Kurt Chew-Een Lee

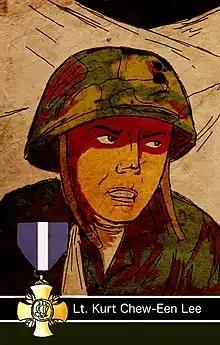
Portrait of Lee for AAPI Heritage Month 2015

Lee retired from military service at the rank of major in 1968 and worked a civilian job with New York Life Insurance Company for seven years. During this period, Lee's mother died in Sacramento, and Lee's brother Chew-Mon Lee committed suicide in 1972 at the rank of colonel, while serving as army attaché for the United States Embassy in Taipei, Taiwan. His brother Chew-Fan Lee advanced in his career as hospital pharmacist. In 1975, Lee began working as a regulatory compliance coordinator for the National Rural Electric Cooperative Association; a position he held for almost two decades. Lee was married twice; he did not have any children of his own, but had a stepdaughter from his second marriage. After Lee retired from his civilian career, he lived near Washington, D.C., in Arlington, Virginia.